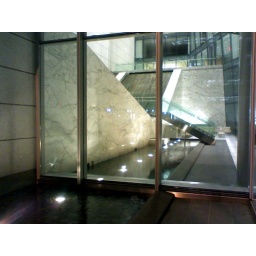
water feature in lobby of office building on H Street, N.W., Washington, D.C.